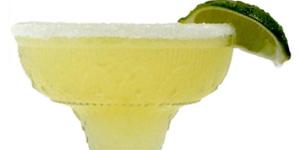
coctel tequila limon